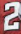
Number: 2